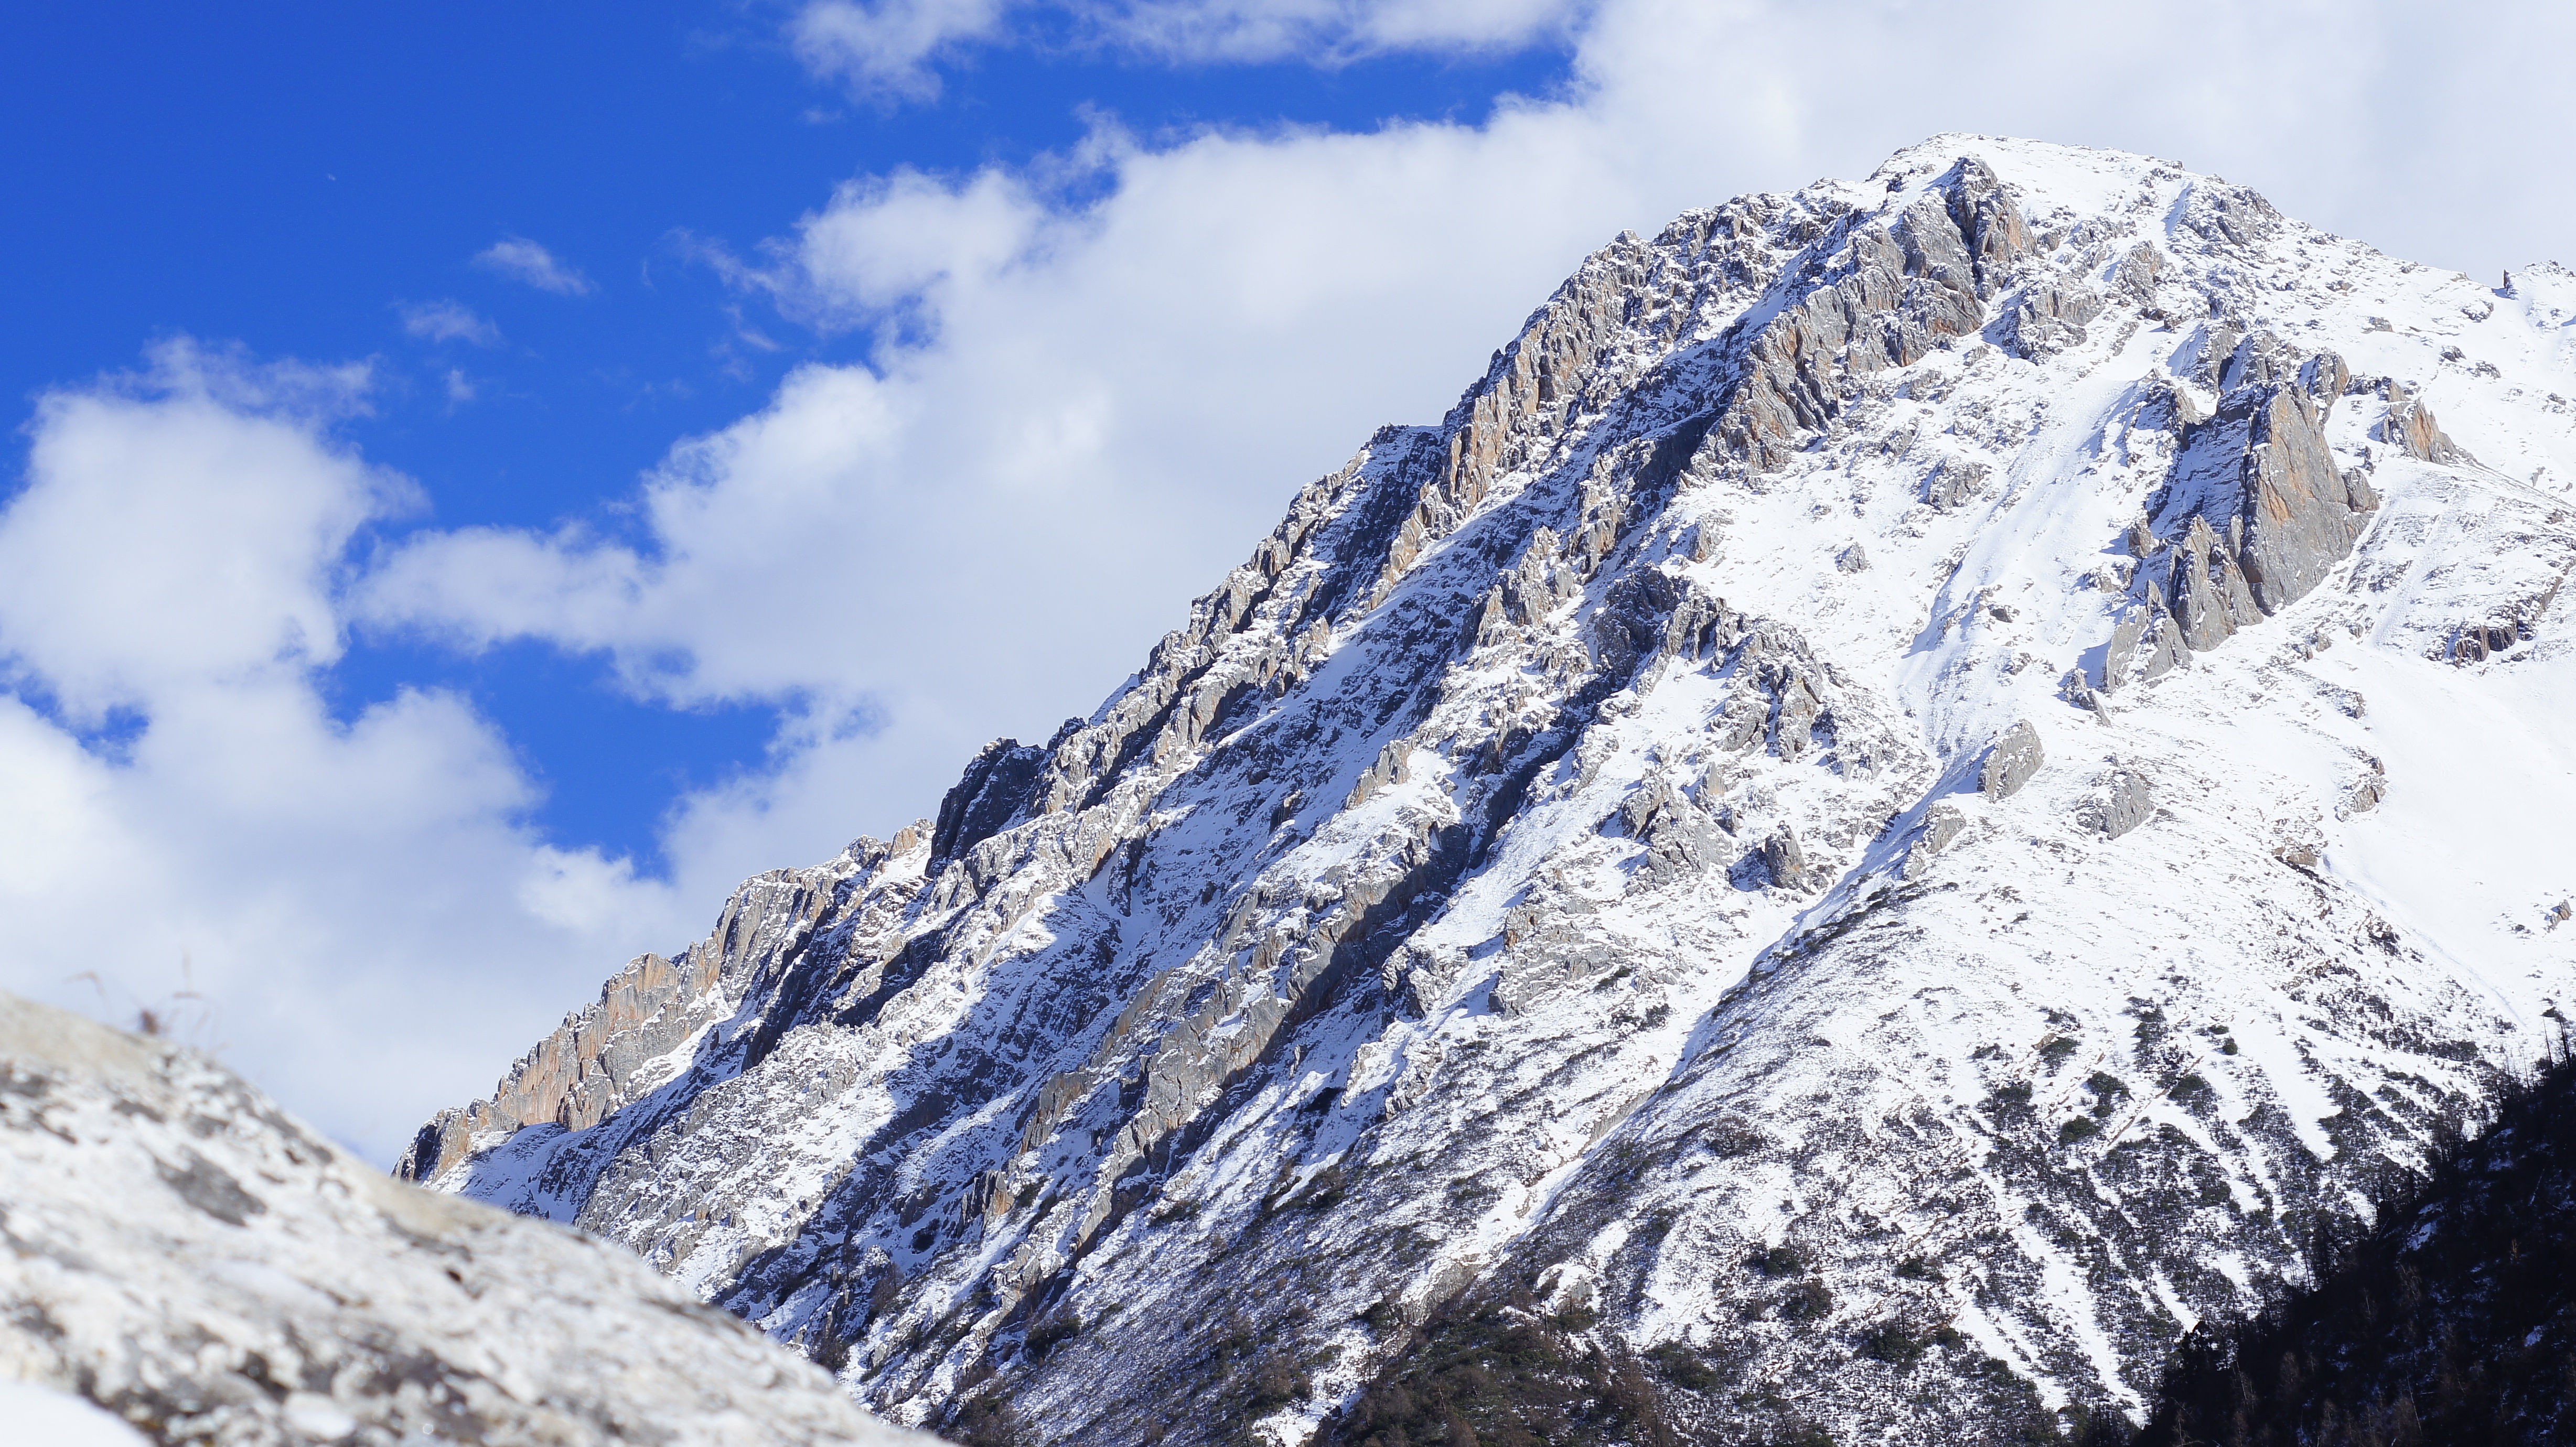
mountain, snow, winter, mountain range, ridge, summit, blue sky, snow mountain, mountaineering, massif, alps, plateau, cirque, piste, white cloud, landform, ski mountaineering, geographical feature, mountainous landforms, geological phenomenon